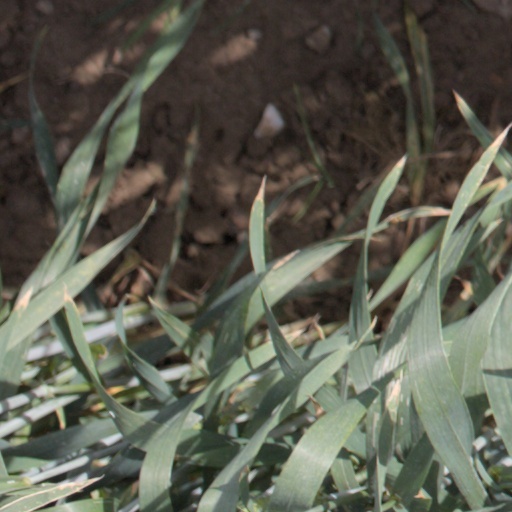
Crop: wheat